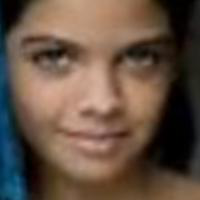
Age group: age 11-20